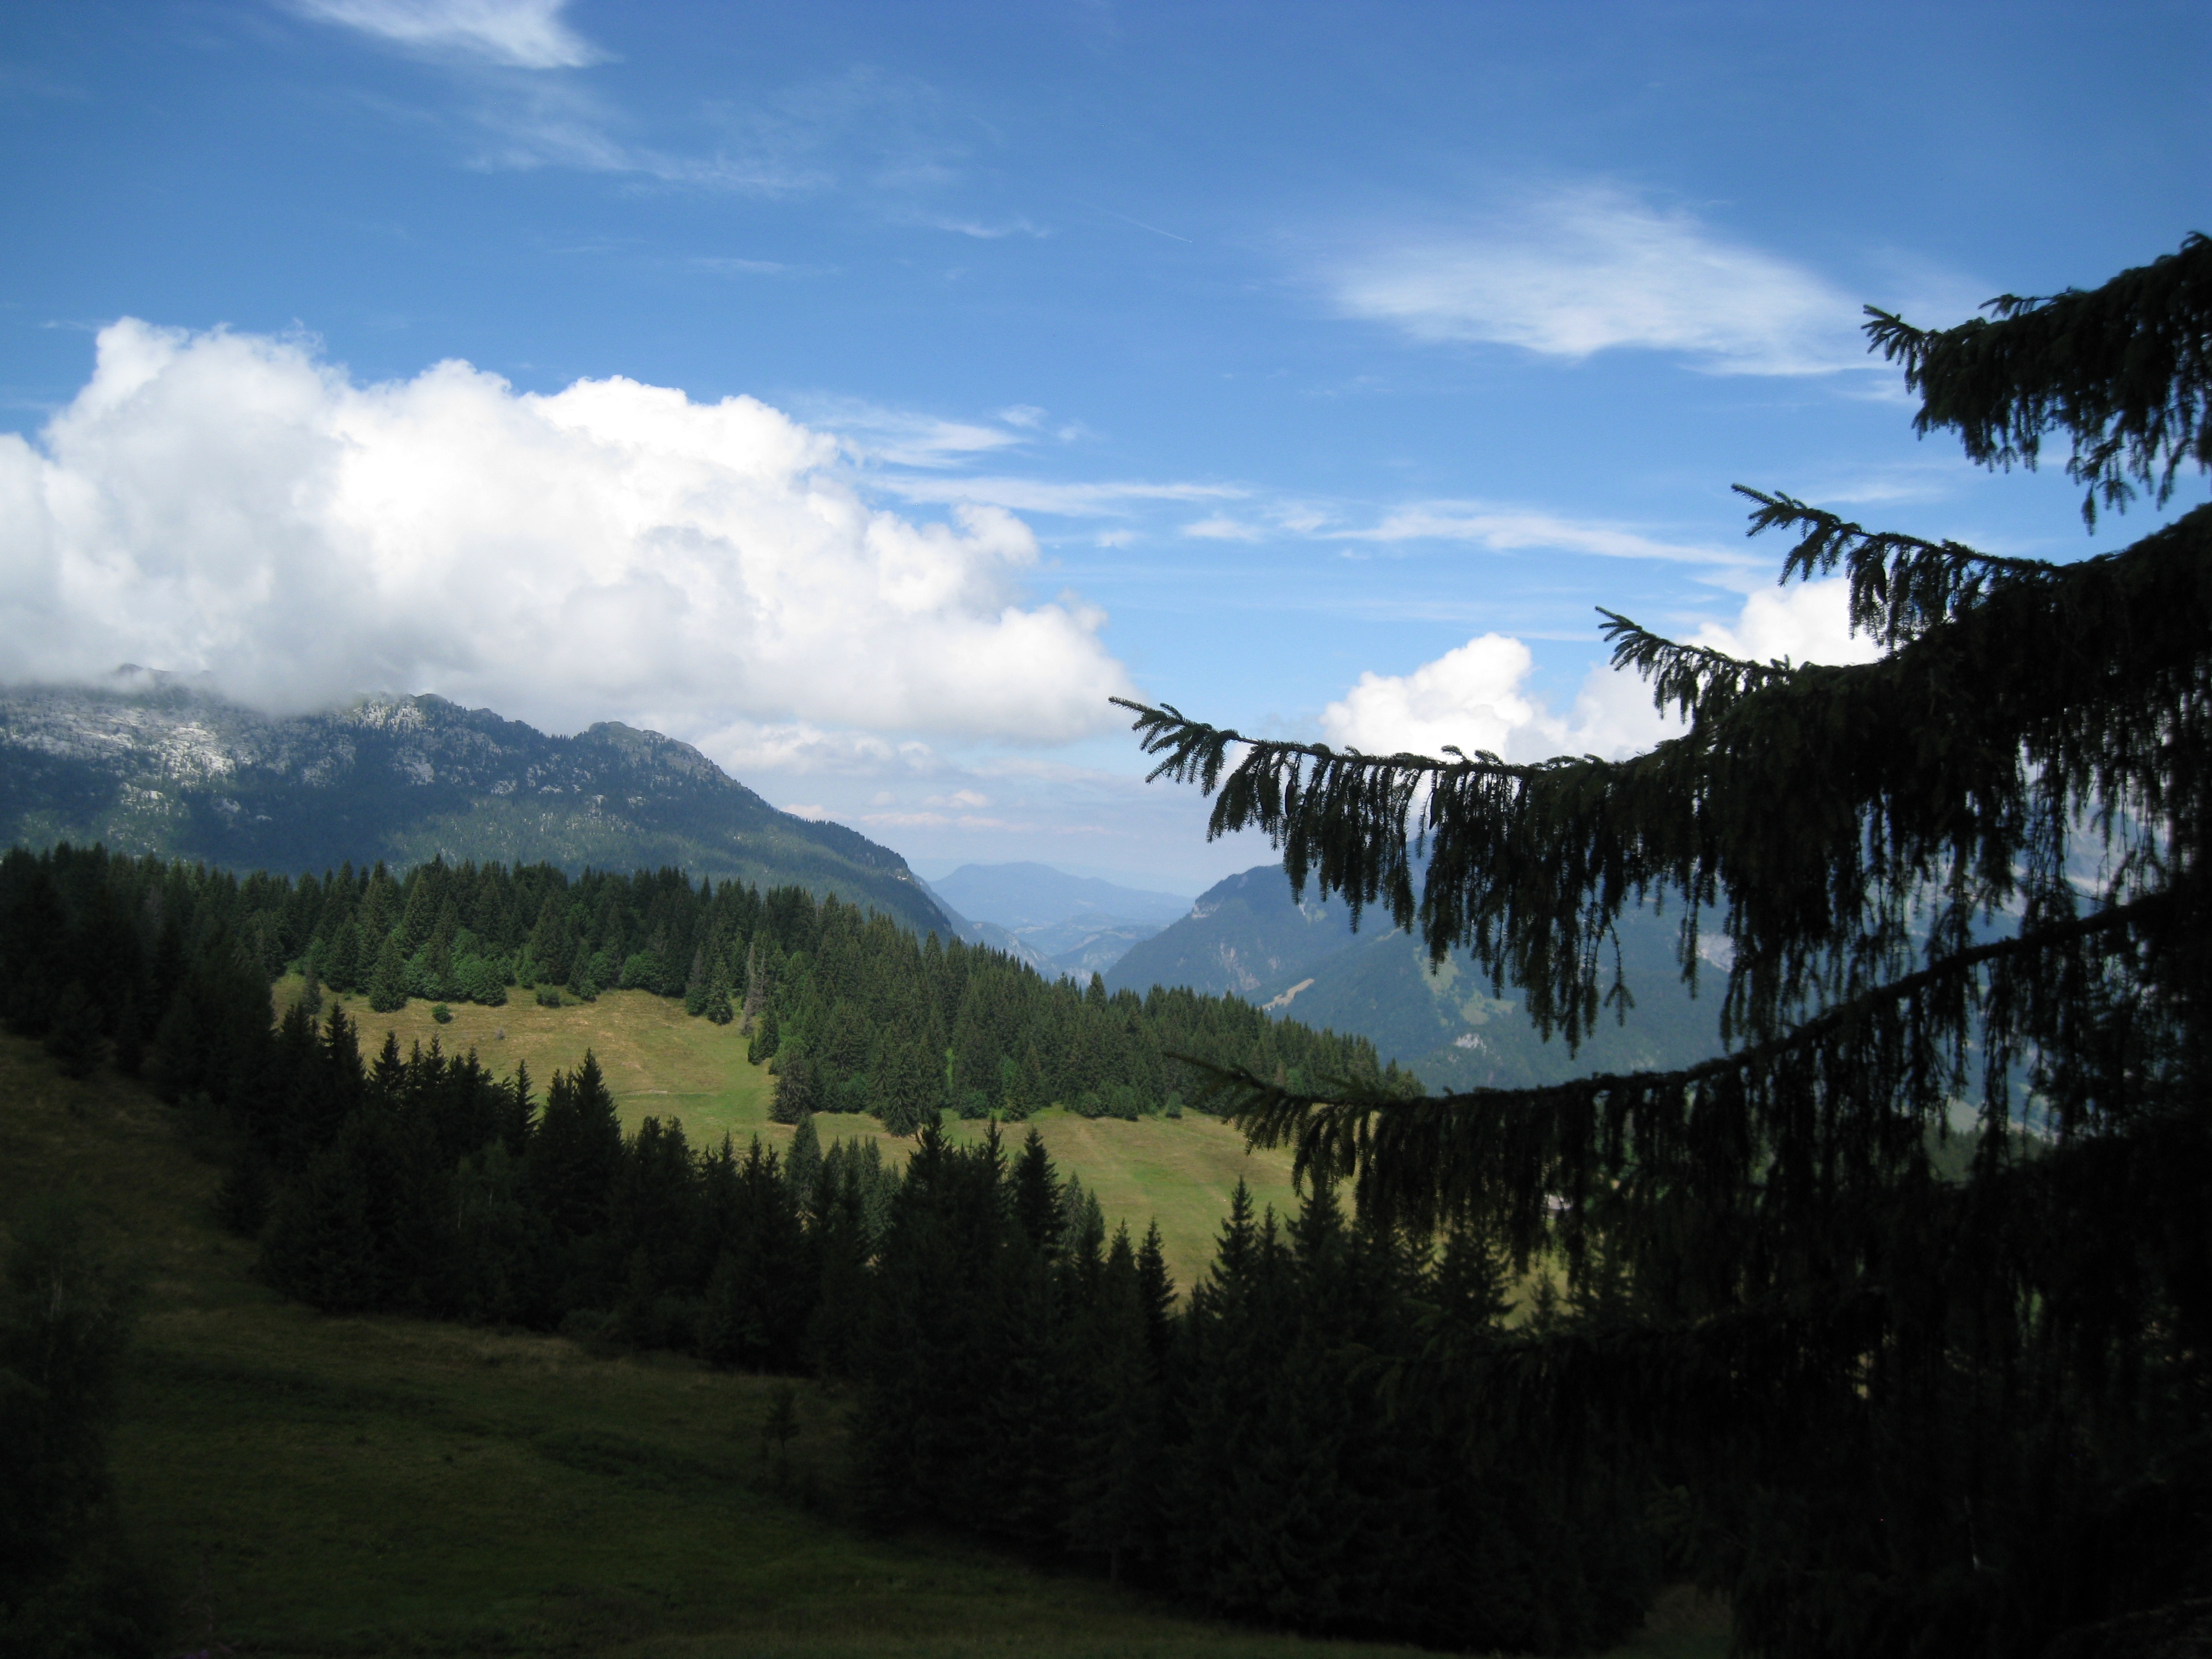
landscape, tree, nature, forest, wilderness, mountain, cloud, sky, morning, hill, lake, valley, mountain range, ridge, summit, alps, plateau, landform, mountain pass, geographical feature, atmospheric phenomenon, mountainous landforms